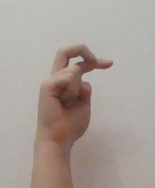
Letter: zay